Alexander Thomson of Banchory

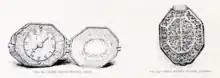
John Knox's watch

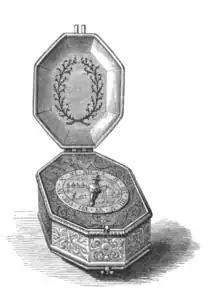
John Knox's watch from Memoir

In the museum of Free Church College, Aberdeen there is deposited an antique watch which Mr Thomson possessed as an heirloom from his ancestor: John Knox. Thomson wrote: "The unvarying tradition is that the watch was the property of the great Reformer, and, further, that it was presented to him by Queen Mary on some occasion when she wished to show favour to him, and that it has even since been preserved as an heirloom in the family. In those days watches were rare, and such an one was no unsuitable gift even from Royalty."